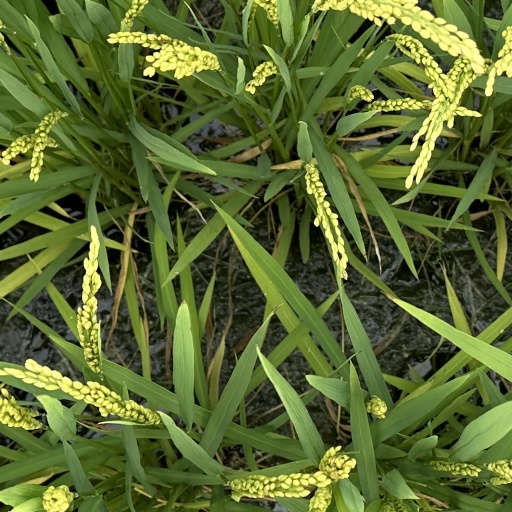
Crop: rice